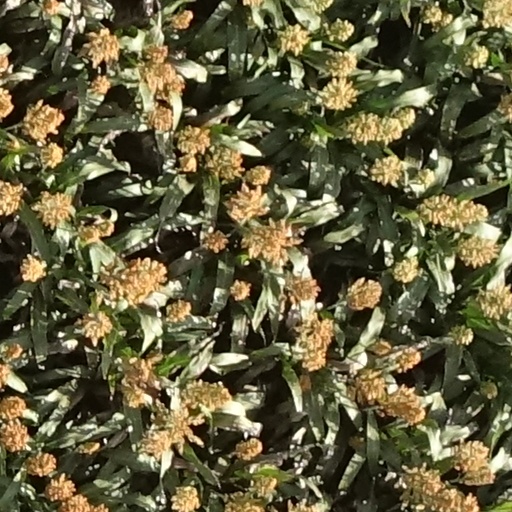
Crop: sorghum